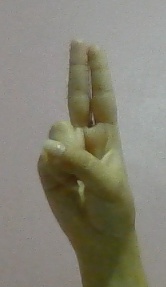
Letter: taa